Far East Air Force (United States)

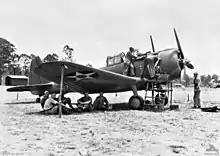
A-24 dive bomber being assembled at Archerfield

Combat and accidents reduced but did not eliminate the P-40 complement, and a group of pursuit pilots, called the "Bataan Field Flying Detachment," continued to fly missions until the last day of the campaign, employing mainly 30-pound fragmentation bombs and machine gun fire as ordnance. Four of the six P-40s sent to Del Monte on 8 January were recalled to Bataan two weeks later, but only three arrived, leaving the detachment still with just seven P-40Es and two P-40Bs. The small detachment, gradually attrited, had a few notable successes: